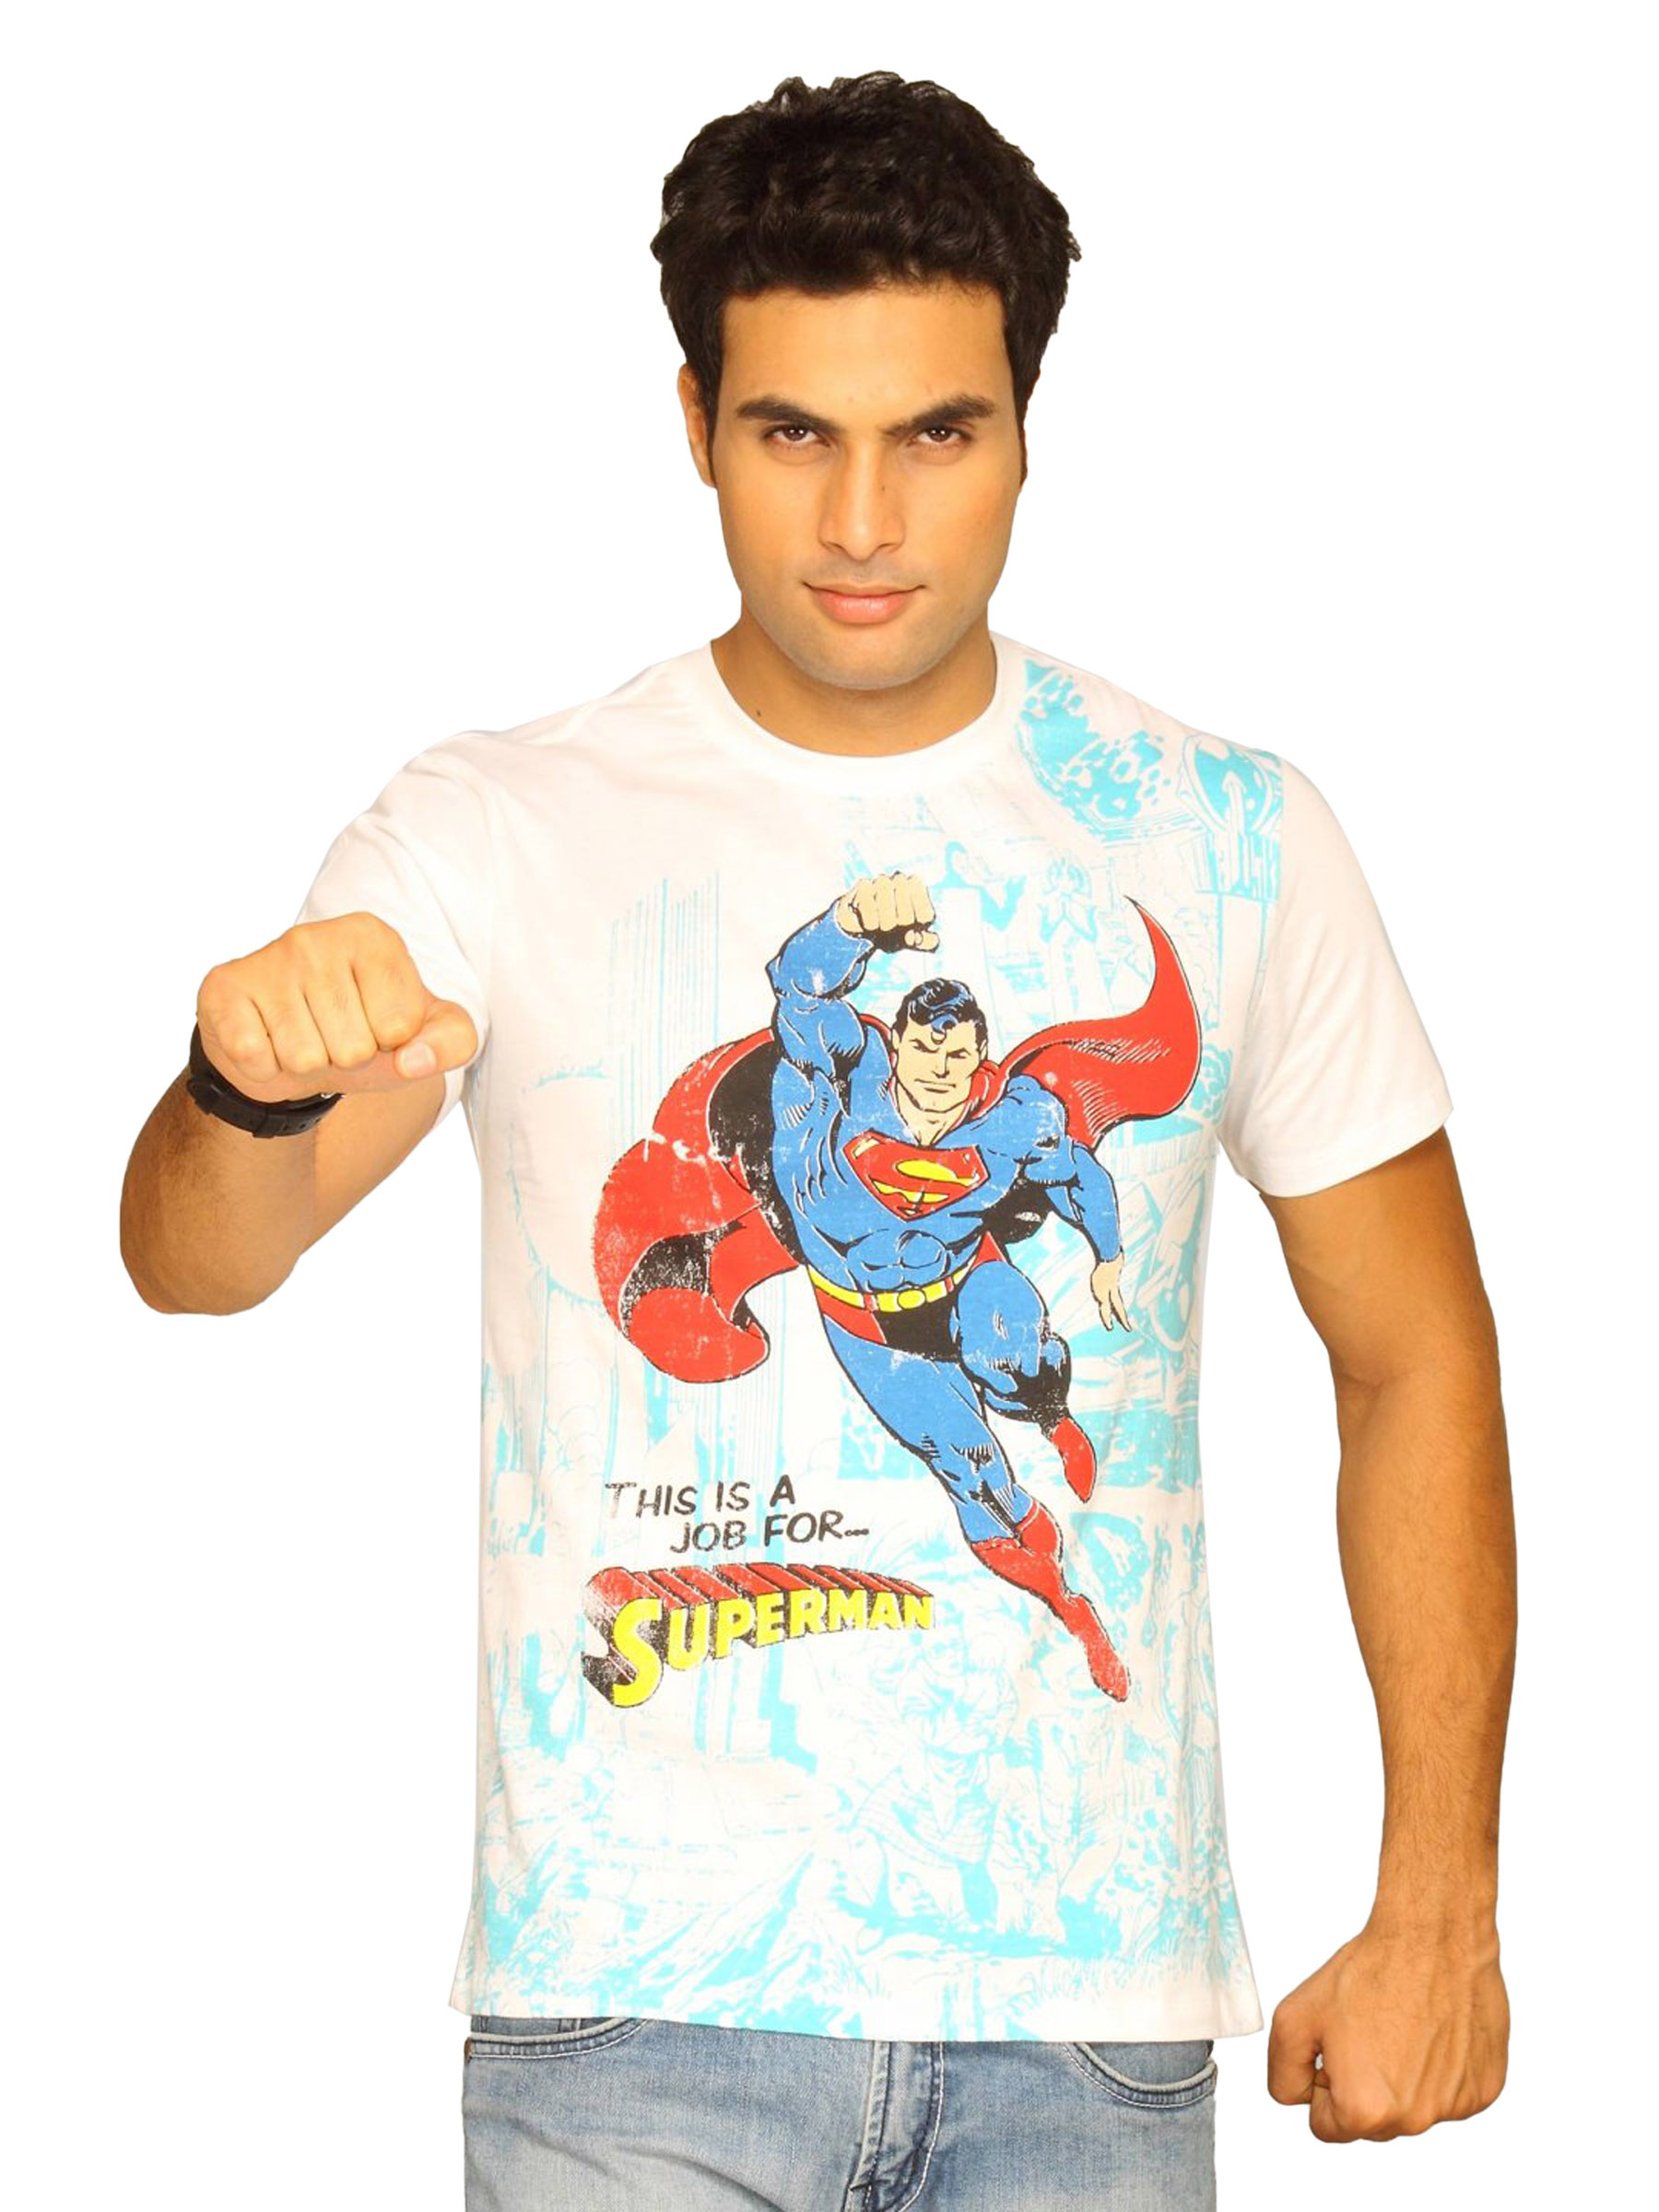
Superman Men's Job Round Neck White T-shirt
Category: Apparel / Topwear / Tshirts
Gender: Men
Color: White
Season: Summer 2011
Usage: Casual